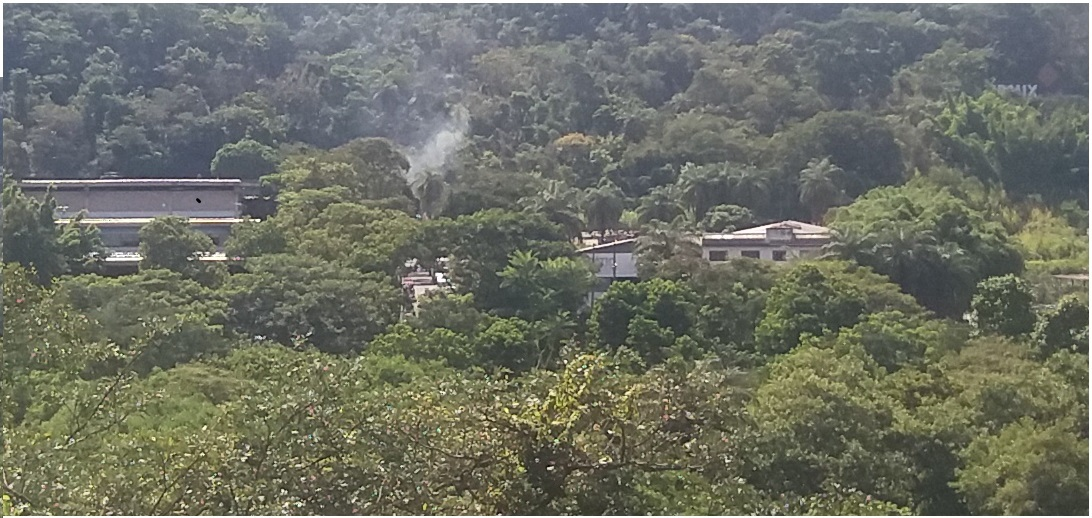
Fire: no
Smoke: yes